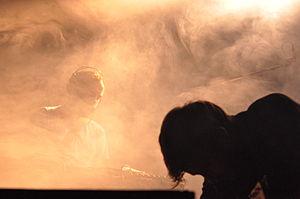
This Will Destroy You est un groupe de post-rock américain originaire du Texas. Il est composé des guitaristes Jeremy Galindo et Chris King, du bassiste et claviériste Donovan Jones et du batteur Alex Bhore. Le groupe est connu pour principalement composer des longues pièces instrumentales et atmosphériques. Les membres de This Will Destroy You se sont rencontrés grâce à des amis communs et ont joué ensemble dans différents groupes quand ils étaient au lycée. Leur dernier album, New Others Part Two, est sorti le 16 octobre 2018, seulement 18 jours après leur précédent, New Others Part One.